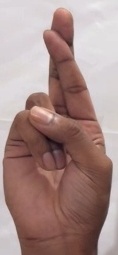
ASL sign: R